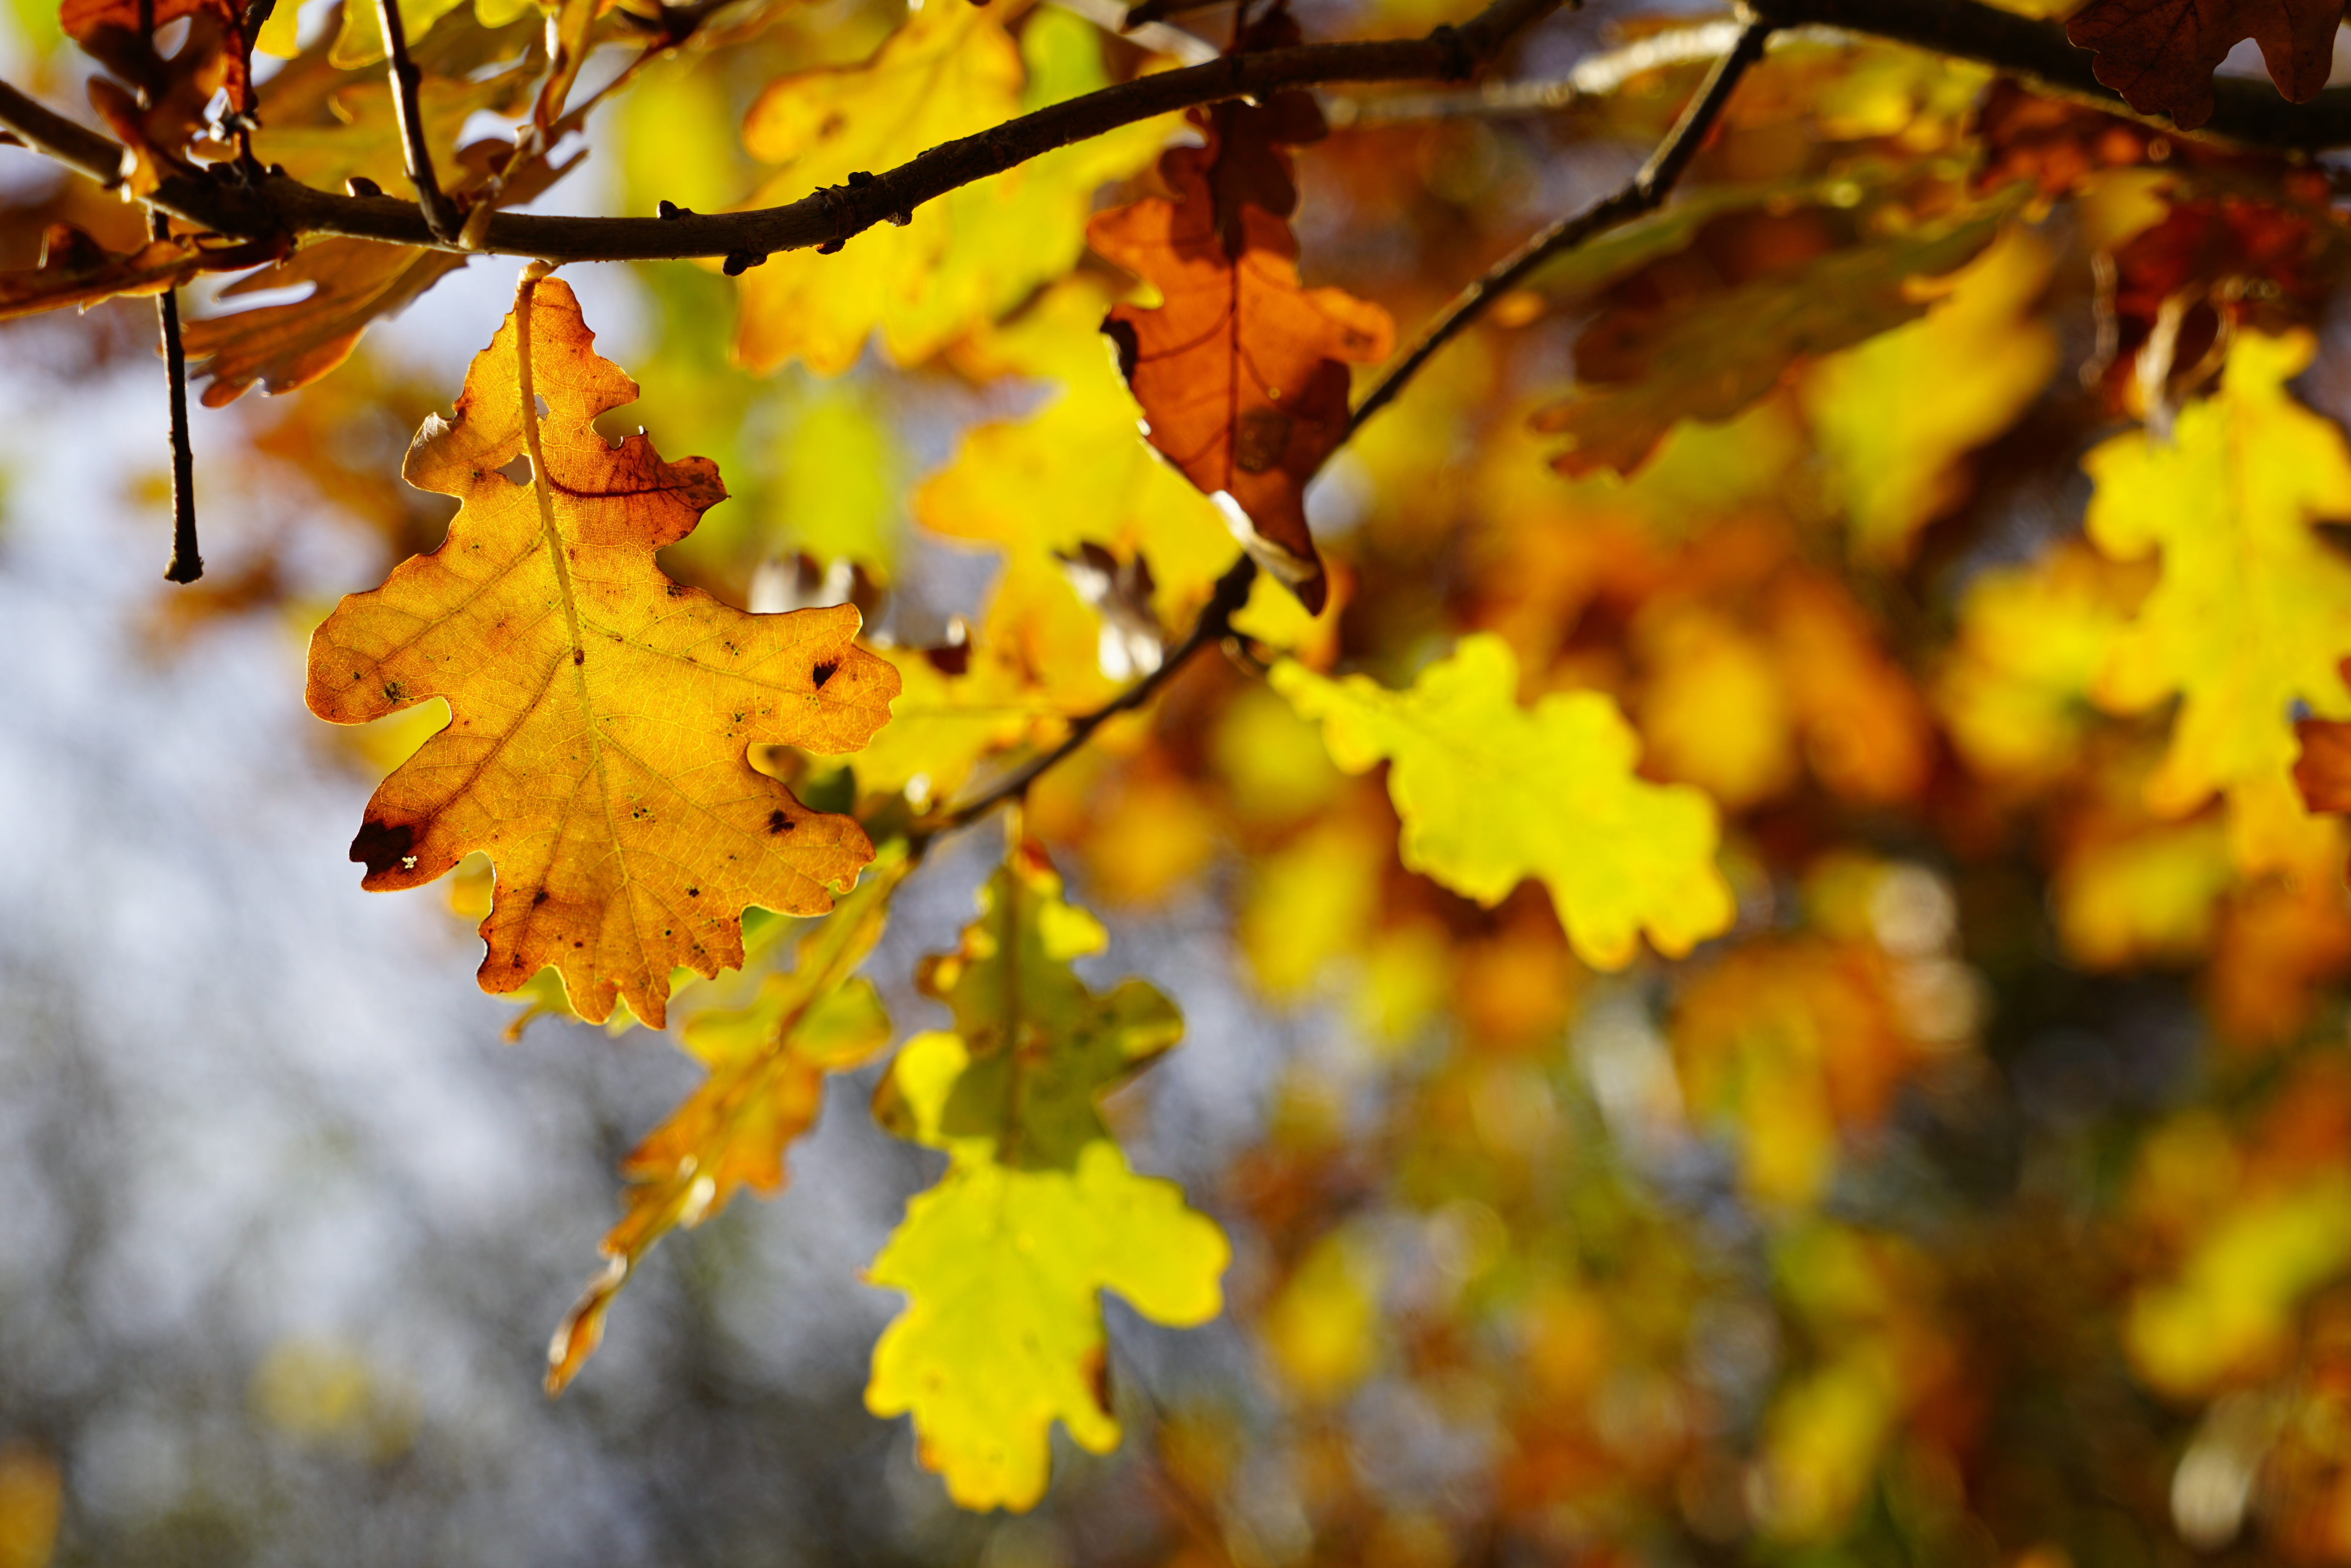
tree, branch, sunlight, leaf, spring, autumn, yellow, maple tree, twig, maple leaf, autumn mood, emerge, coloring, leaves, deciduous, oak, oak leaves, maidenhair tree, brownish, yellowish, computer wallpaper, plane tree family